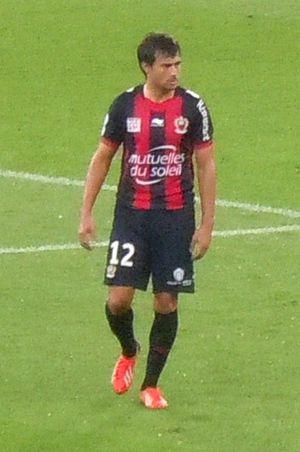
Dario Cvitanich
Darío Cvitanich, né le 16 mai 1984 à Baradero, est un footballeur argentin qui évolue au poste d'attaquant au Racing Club de Avellaneda.